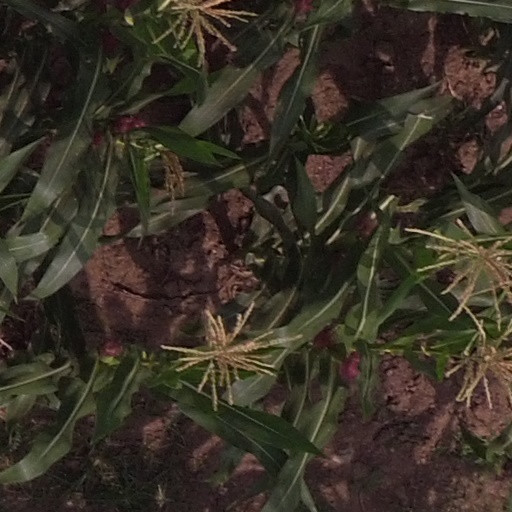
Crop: maize; corn